Åsa, Ringerike

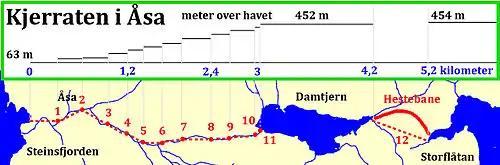

Åsa is a village in Ringerike municipality in Buskerud, Norway. Åsa is located at the upper end of Steinsfjorden, the eastern branch of lake Tyrifjorden. The village stretches from Åsaporten, the first road tunnel towards Åsa from Norderhov, and around the north end and east side of the fjord area, south to the border with Hole.